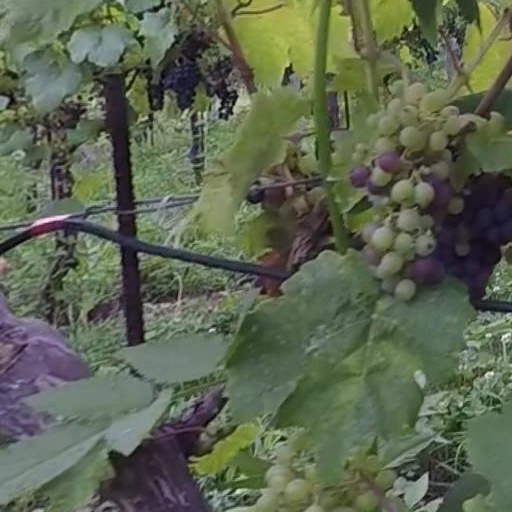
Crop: grape